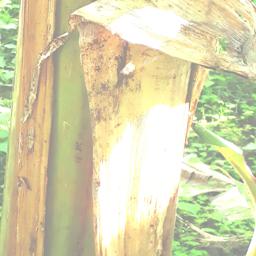
Label: BACTERIAL SOFT ROT